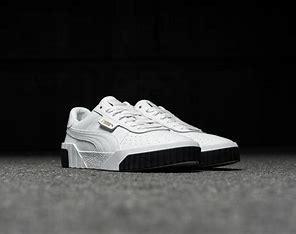
Brand: Puma
Model: Cali